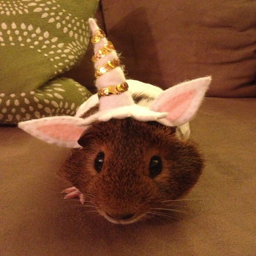
these pets take halloween to a whole new level .